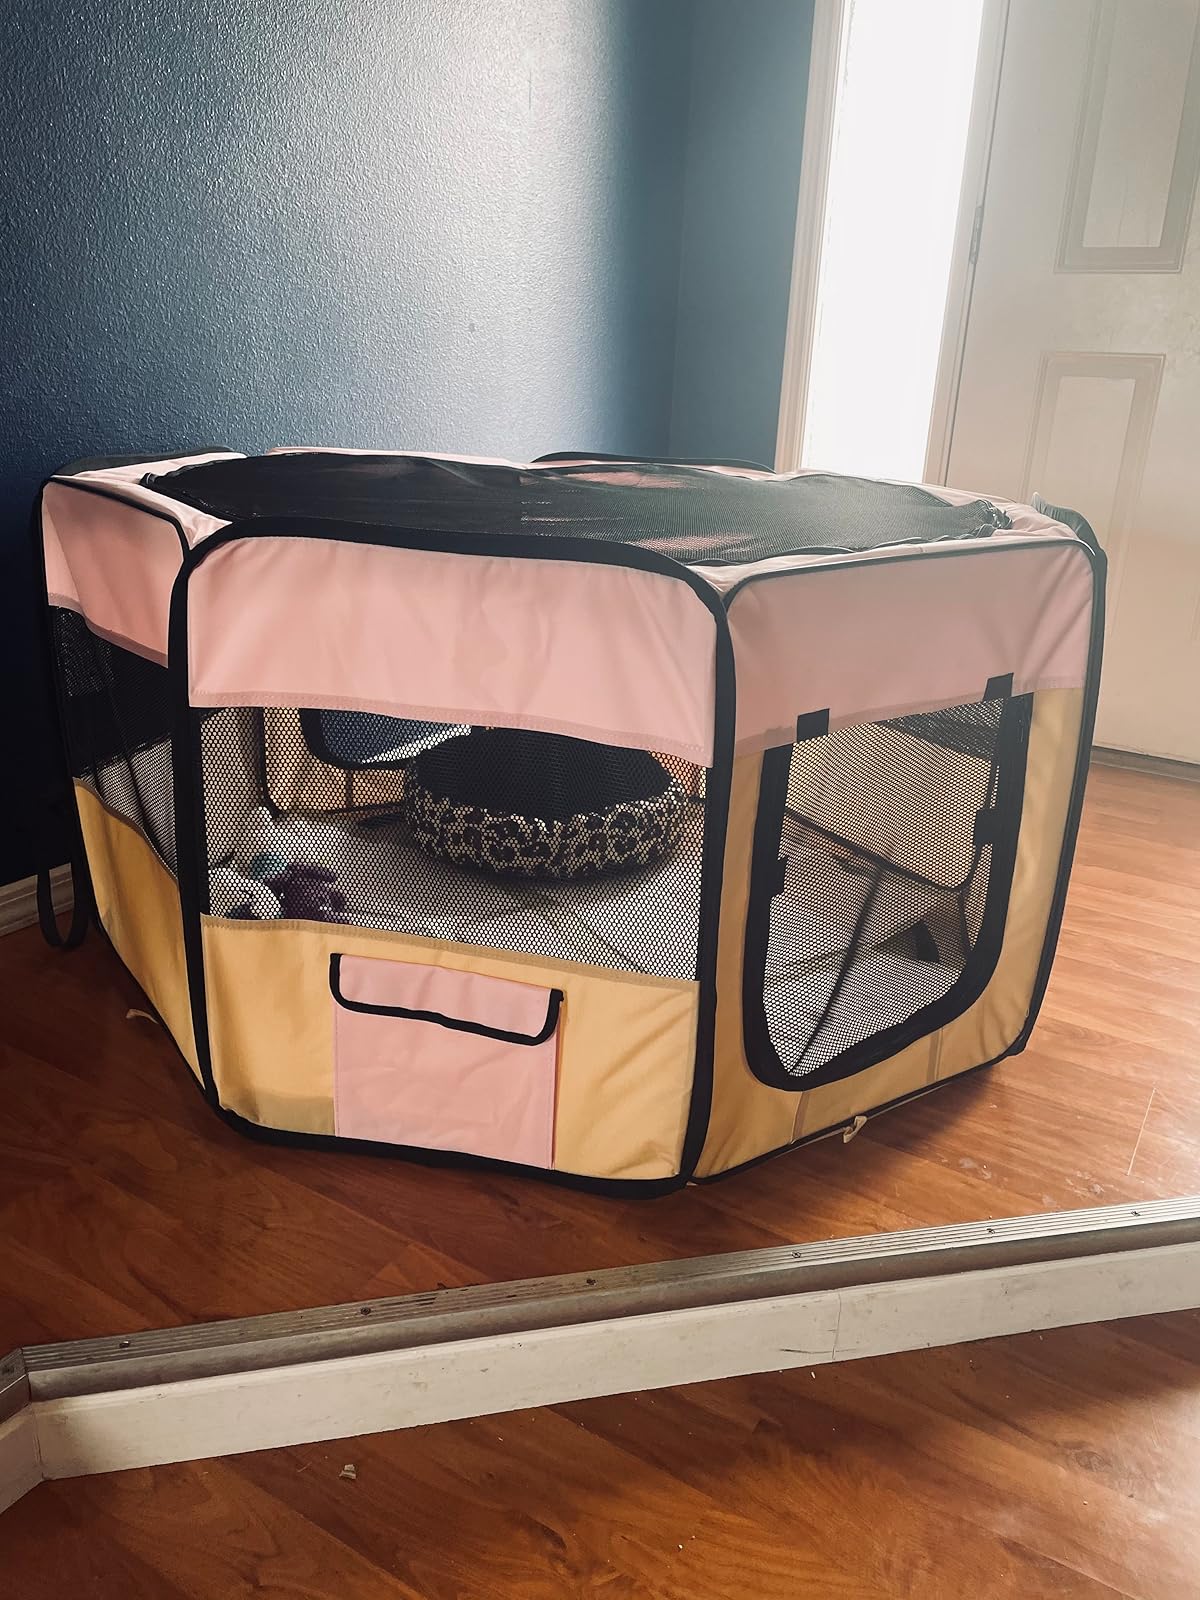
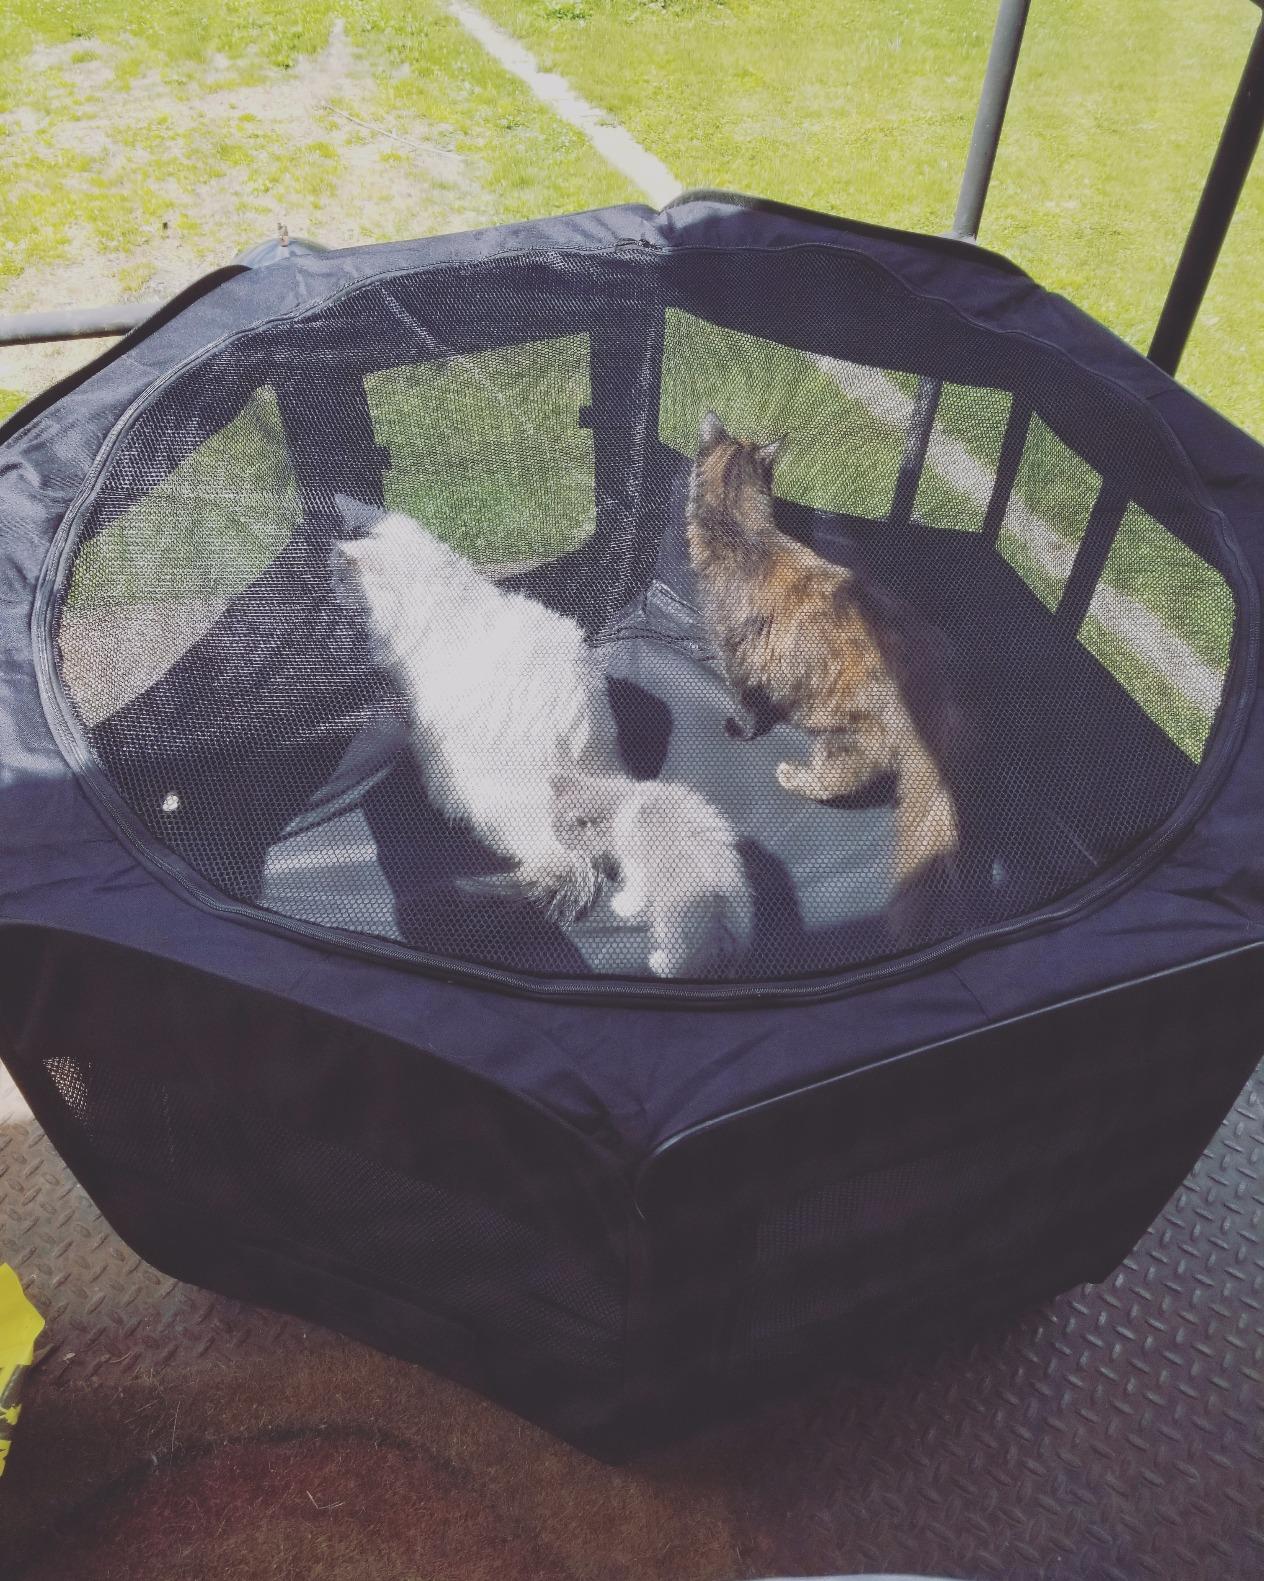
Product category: items_kennel
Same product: no